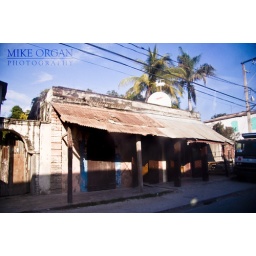
Majority of my shots of the town were in a truck through dirty windows, so not the best pictures